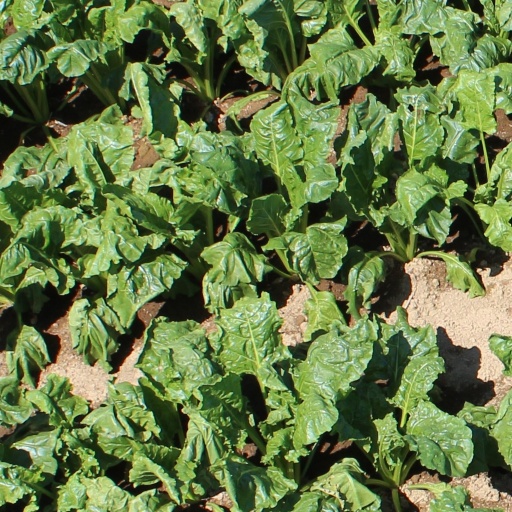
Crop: sugar beet